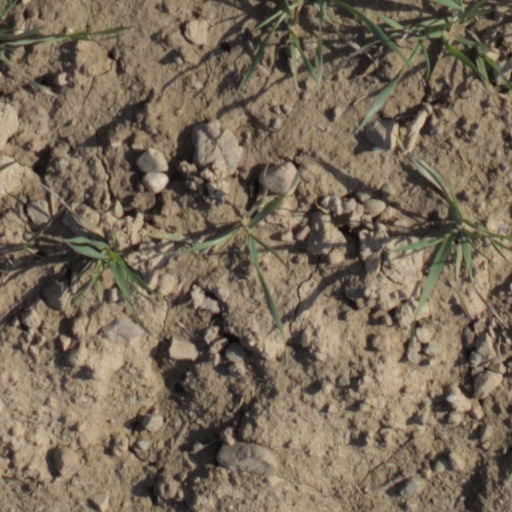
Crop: wheat